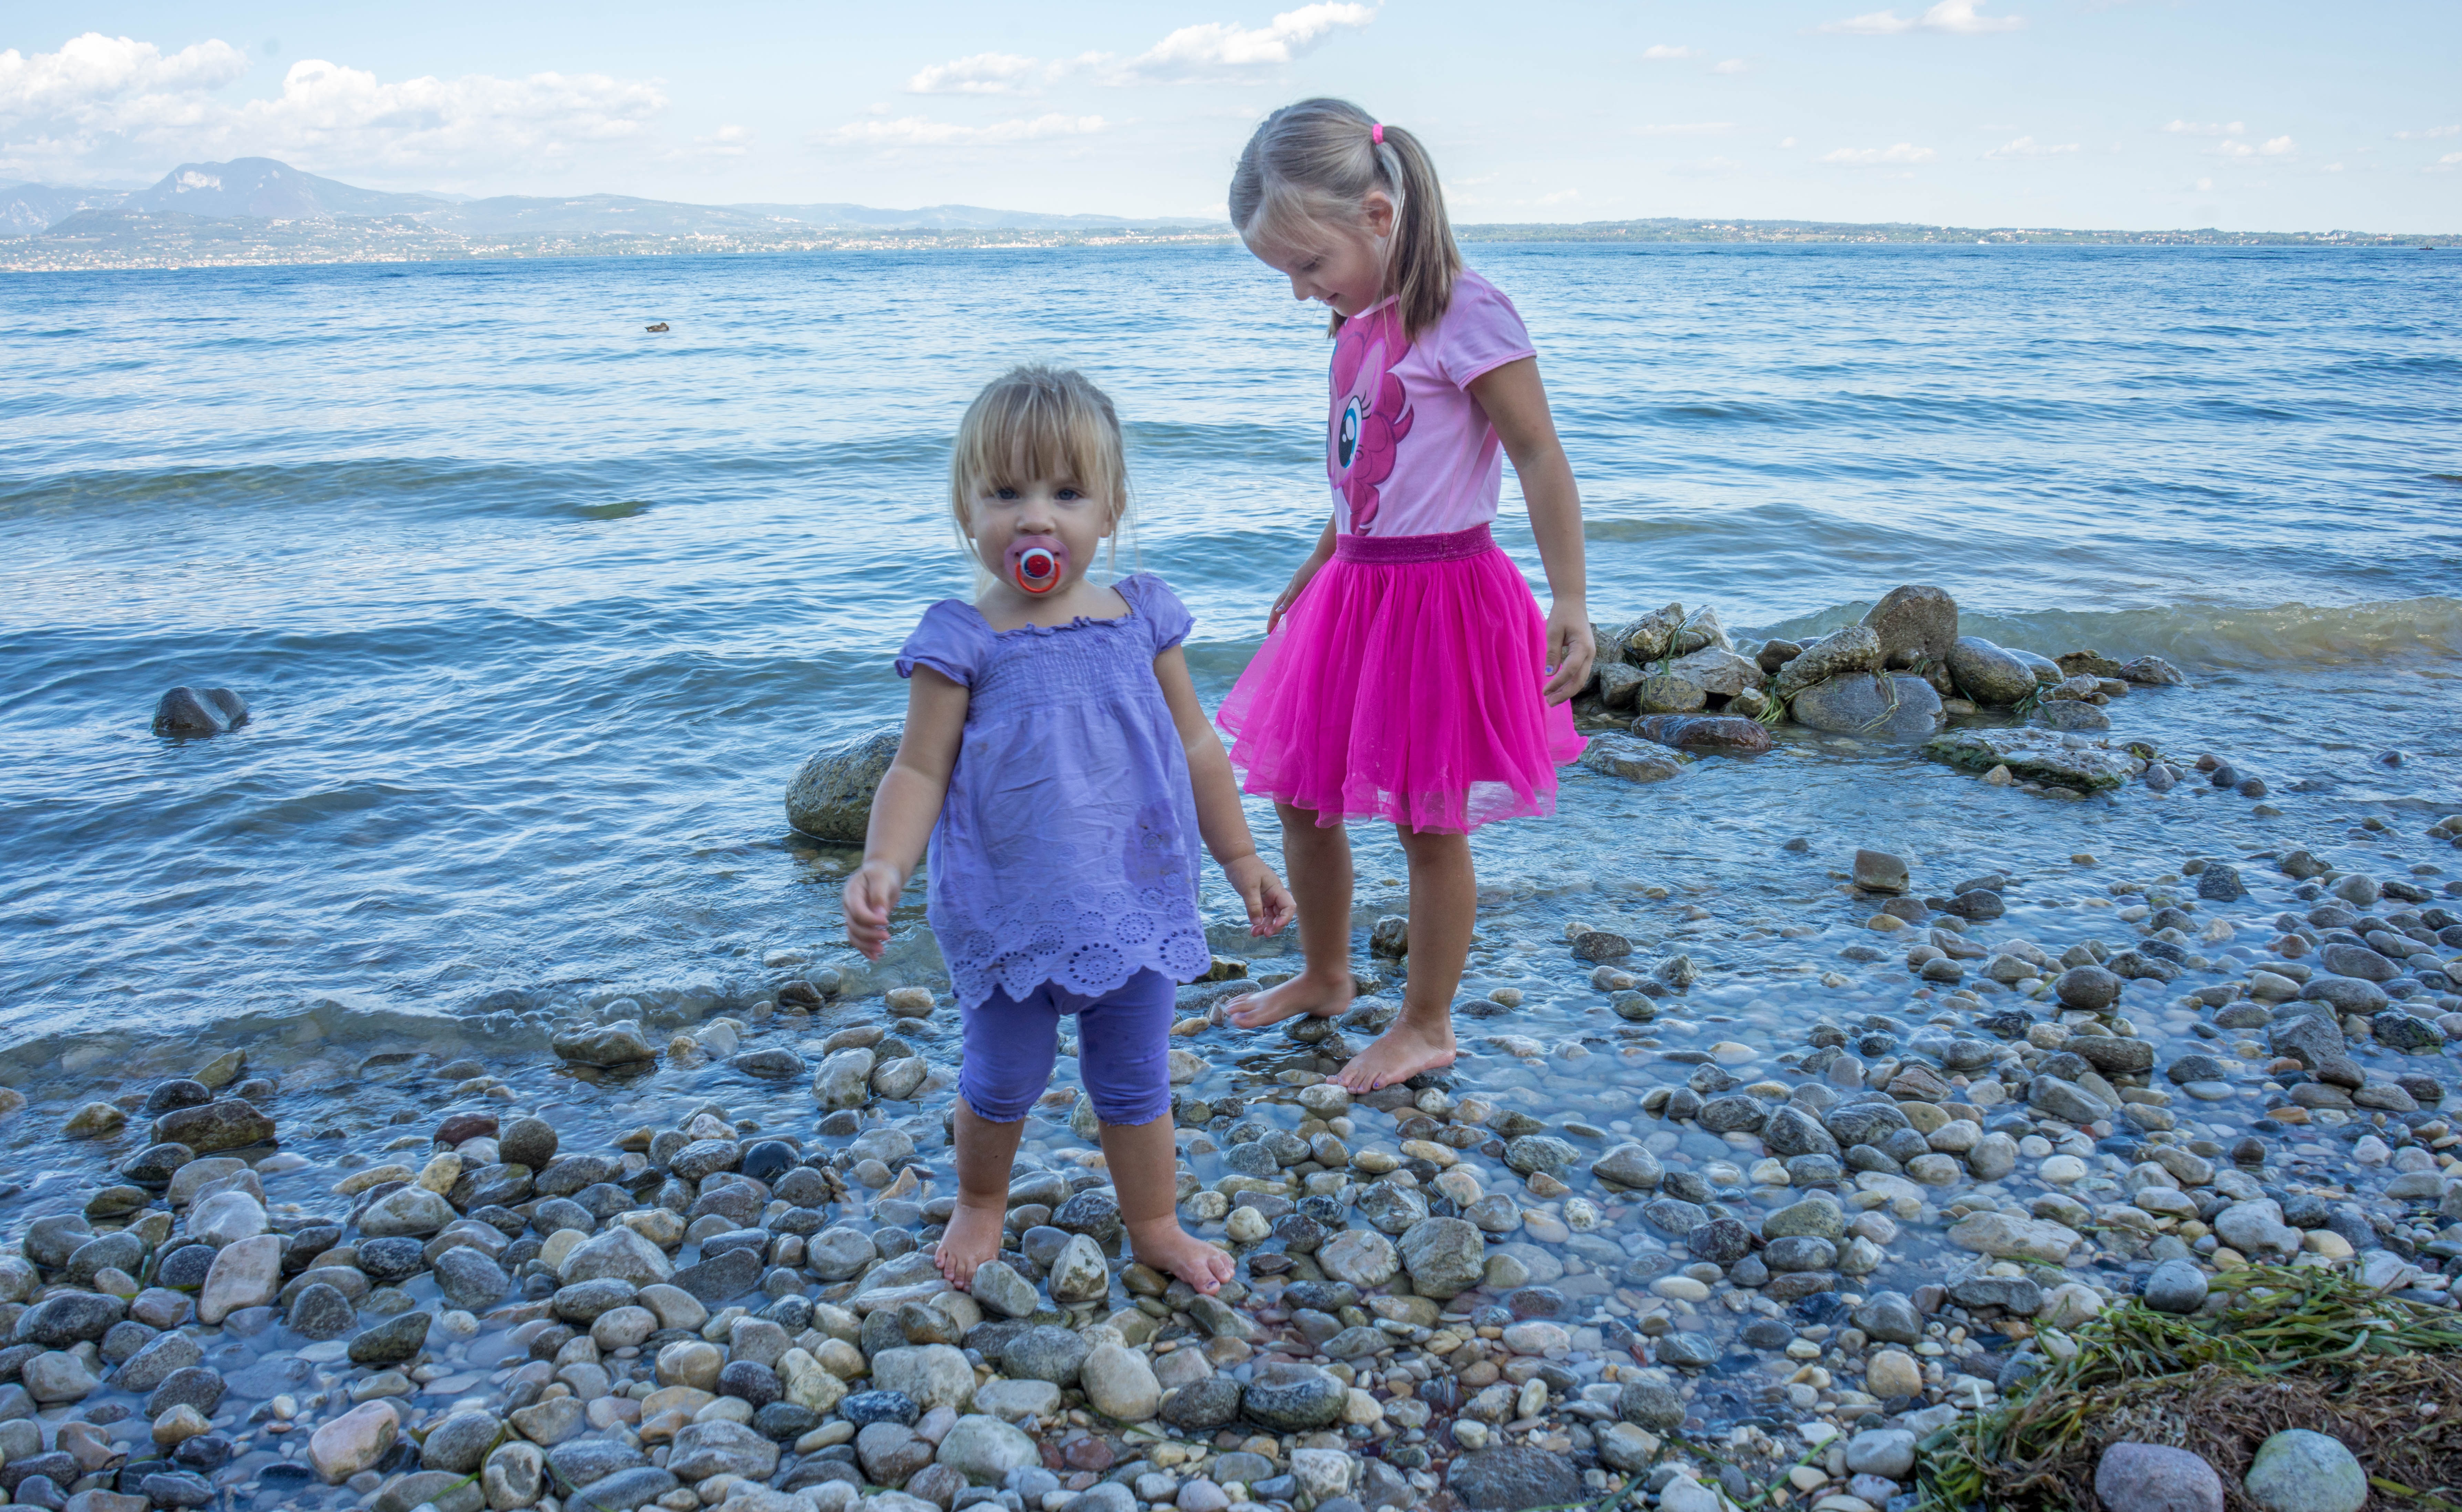
beach, sea, coast, ocean, person, people, white, shore, kid, cute, vacation, young, playing, childhood, smile, body of water, caucasian, family, girls, children, fun, happy, females, little, joy